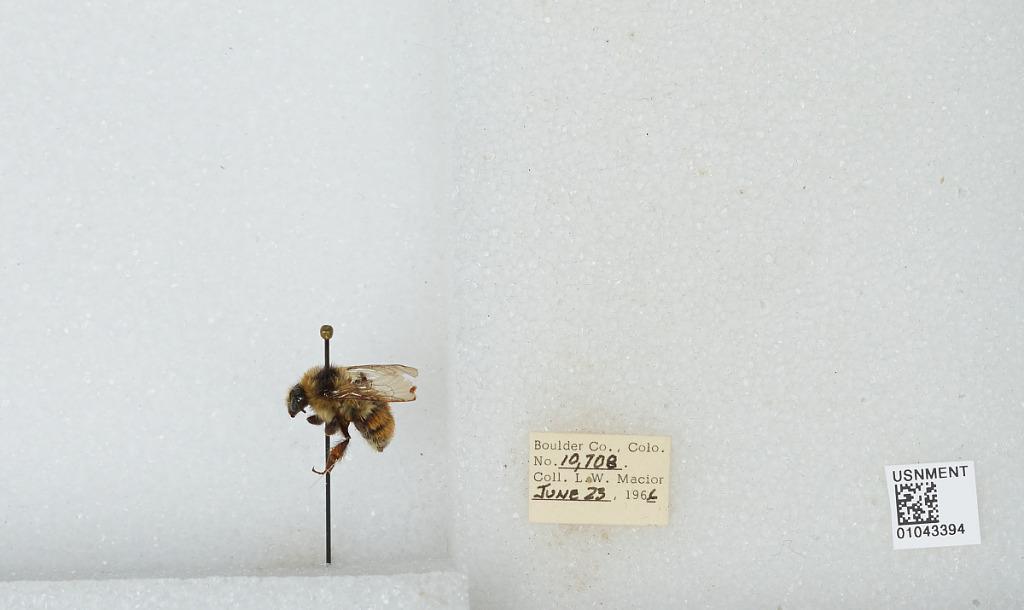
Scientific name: Bombus (Pyrobombus) bifarius Cresson
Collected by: L. Macior
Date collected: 1966-6-23
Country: United States
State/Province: Colorado
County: Boulder
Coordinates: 40.09, -105.36